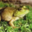
Label: frog